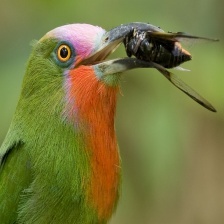
Species: RED BEARDED BEE EATER
Scientific name: NYCTYORNIS AMICTUS
ImageNet parent category: bee_eater